Vespa

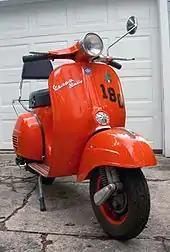
1969 Vespa Rally 180

Much as Vespa had used the Cushman Army scooter as inspiration for its original design, Vespa in turn made scooters for Sears, Roebuck & Company (labeled and marketed as "Allstate" scooters) and Cushman after World War II.